Oregon State Penitentiary

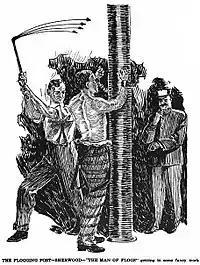
Bunko Kelly describes prison guards flogging several people to death, including a disabled African American named Monroe.

Escapes continued at the new facility, despite the wall and the Boot. The most famous of these occurred in 1902, when Harry Tracy and David Merrill killed three guards with a gun. Details about this period can be read in "Thirteen Years in Oregon State Penitentiary", a book written by Joseph "Bunko" Kelly. Kelly describes scenes of extreme brutality, particularly floggings, which he recounts happening to white people, black people, Native Americans, and a Chinese "half boy and half woman". He describes negligent doctors and a lack of mental health care, and complains that whiskey drinking affects the behavior of the guards. He also identifies a five-year period in which the warden stopped newspaper deliveries to prevent convicts from learning of pardons. The prison announced in 1904 that it would end the use of flogging, and instead punish prisoners by spraying them with cold water from a garden hose.